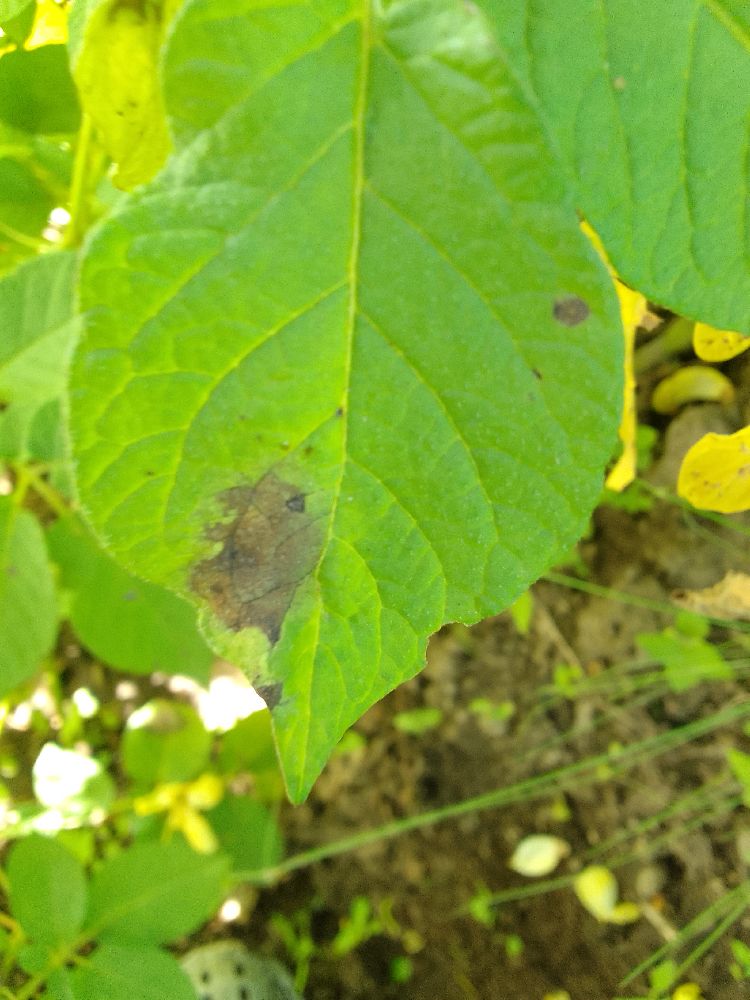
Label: Late blight